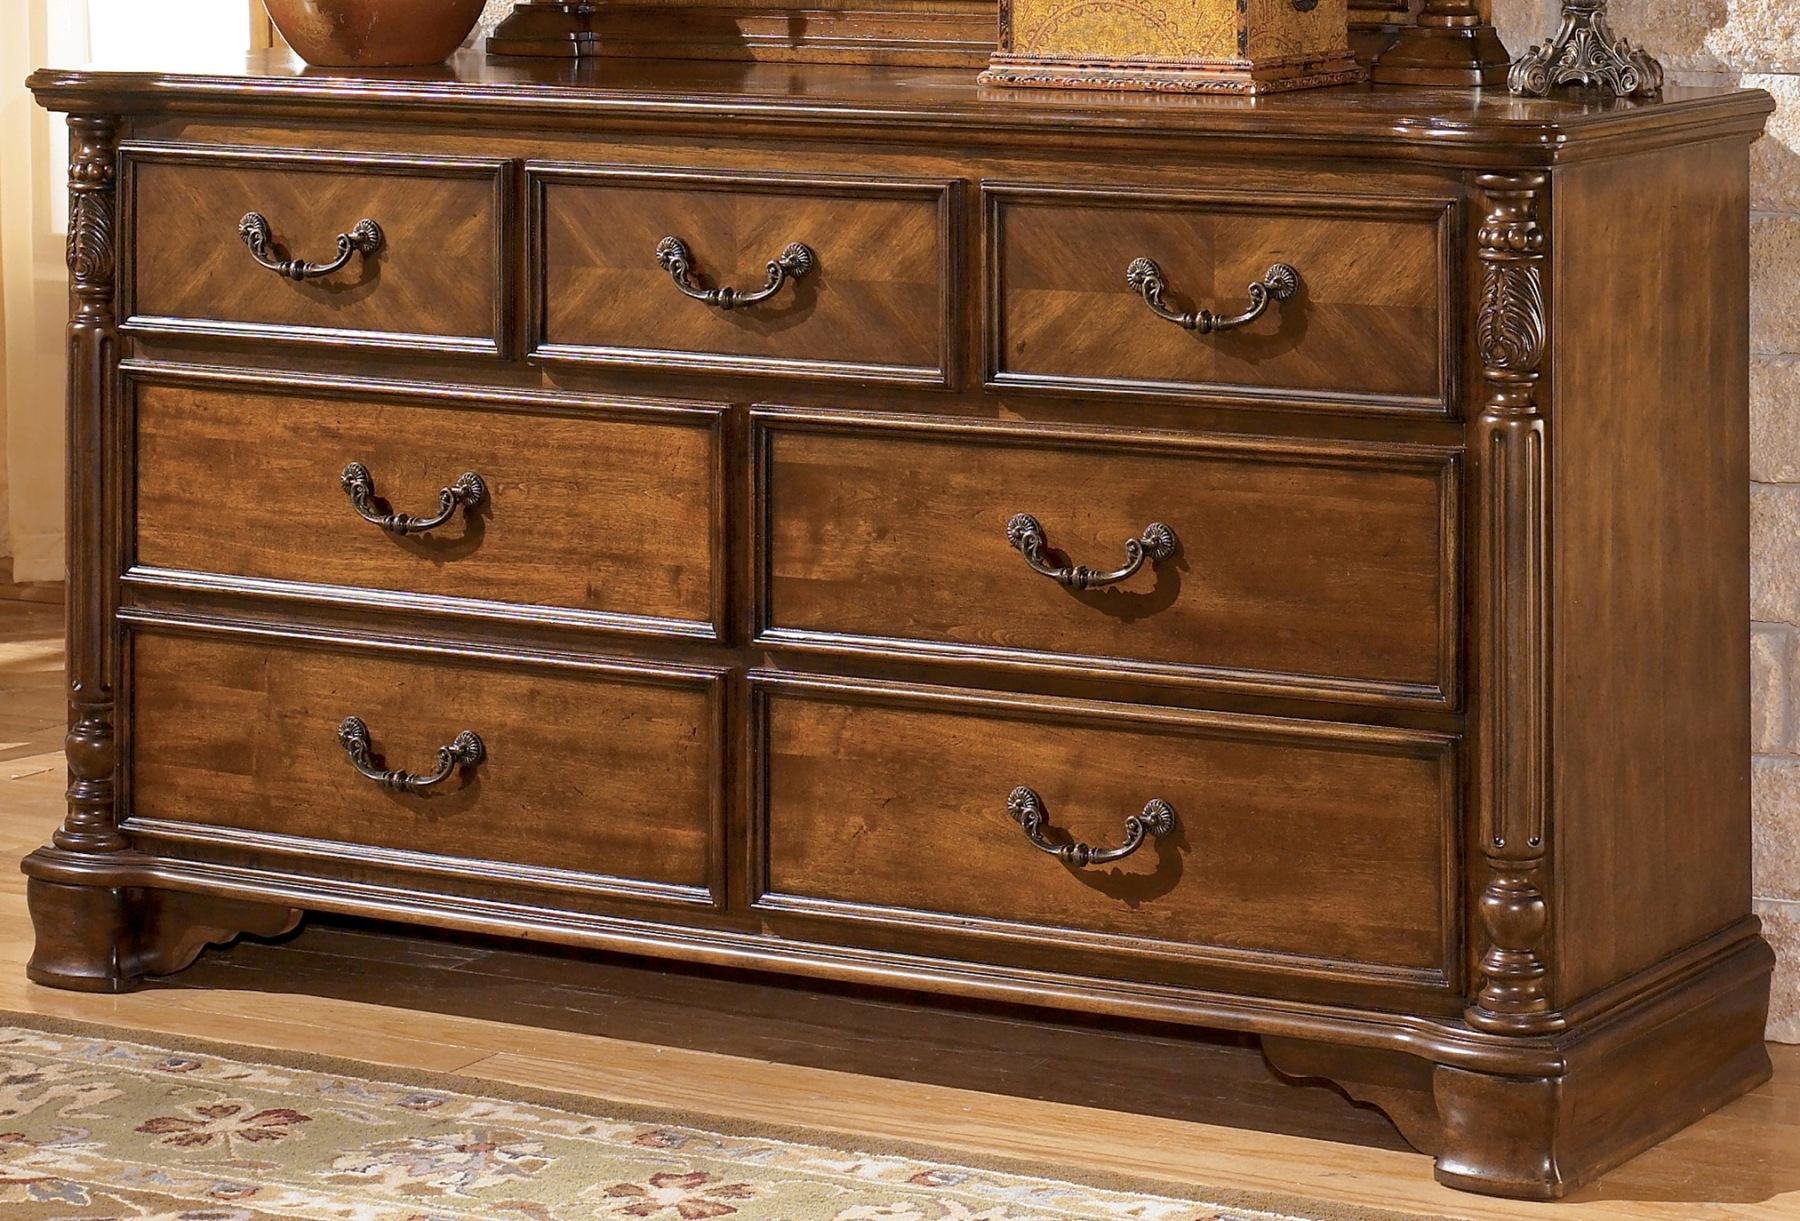
Category: Dressers & Chests
Style: Old World